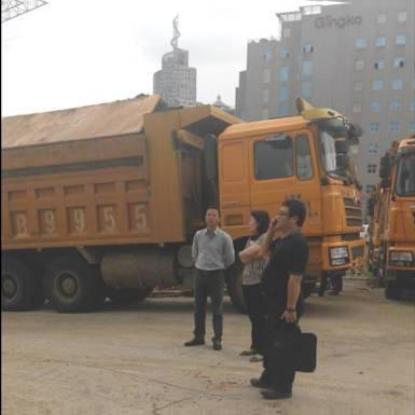
Objects in the image:
label: head
label: head
label: head